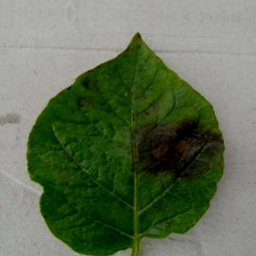
Etiqueta: Late Blight